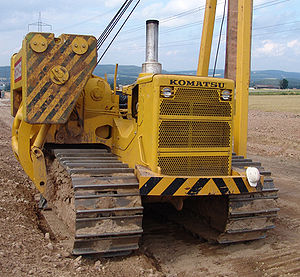
Bæltekøretøj
Bæltedrevet entreprenørkøretøj
Et bæltekøretøj er et køretøj, der selv udlægger en farbar vejbane foran sig. Vejbanen er samlet som et endeløst bælte, der hele tiden genbruges. Køretøjets vægt fordeles således over en forholdsvis stor overflade, og dermed kan bæltekøretøjer bruges i uvejsomt terræn af militæret, entreprenører, NASA og opdagelsesrejsende.